Fly-in

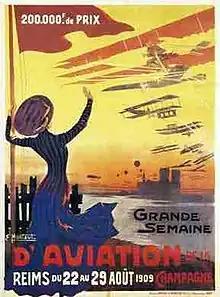
Poster for the Grande Semaine d'Aviation de la Champagne

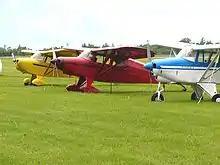
A fly-in of Short Wing Piper aircraft from an Aircraft type club. The aircraft are (l-r) a Piper PA-17 Vagabond, a Piper PA-16 Clipper and a Piper PA-22-150 Tri-Pacer

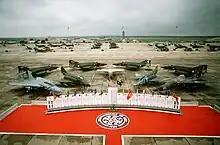
Reconnaissance air meet at Bergstrom AFB

Both fly-ins and airshows evolved out of the first aviation meets held in the pioneering days of flying, early in the twentieth century, before the First World War.